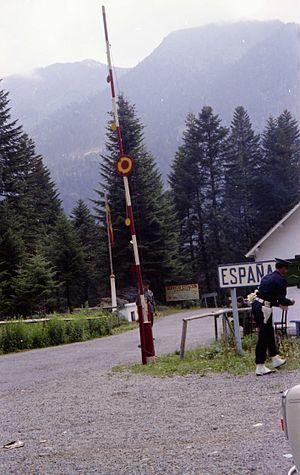
La poste-frontière espagnol au col du Portillon près de Bagnères-de-Luchon dans les Pyrénées, en direction a Bossòst. Août 1965.
Le département la Haute-Garonne comporte de nombreuses plaines et vallées, mais n'en est pas moins un territoire abrupt constitué de montagnes notamment dans les Pyrénées.